General Assembly House

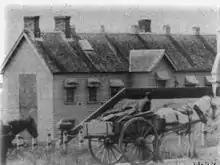
The General Assembly House in the 1870s

The Mayor of Auckland City, James Gunson, held a civic reception in the buildings on 15 November 1917 to mark the historic significance just prior to demolition. The buildings were demolished to make way for Anzac Avenue, a new eastern arterial road. A year later, Eden Street was renamed Parliament Street. Today, Parliament Reserve, a reserve adjacent to Anzac Avenue and Parliament Street and behind the Auckland High Court, marks the former location of the buildings. A plaque unveiled in the reserve in 1956 commemorates the location of the General Assembly House. On 24 May 2004, on the 150th anniversary of the first meeting of Parliament, a basalt platform delineating the outline of the original buildings and a second plaque marking the entrance to the buildings were unveiled in the reserve.